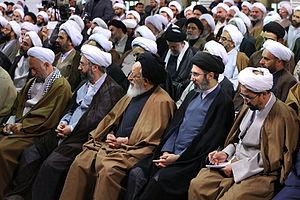
Le séminaire de Qom est l'un des deux plus grand centres d'éducation chiite duodécimain au monde. Le séminaire a été fondé en 1922 par Abdul-Karim Haeri Yazdi. Après la ville de Najaf en Irak, Qom est considéré comme le deuxième plus important centre d'éducation religieuse des Chiites.